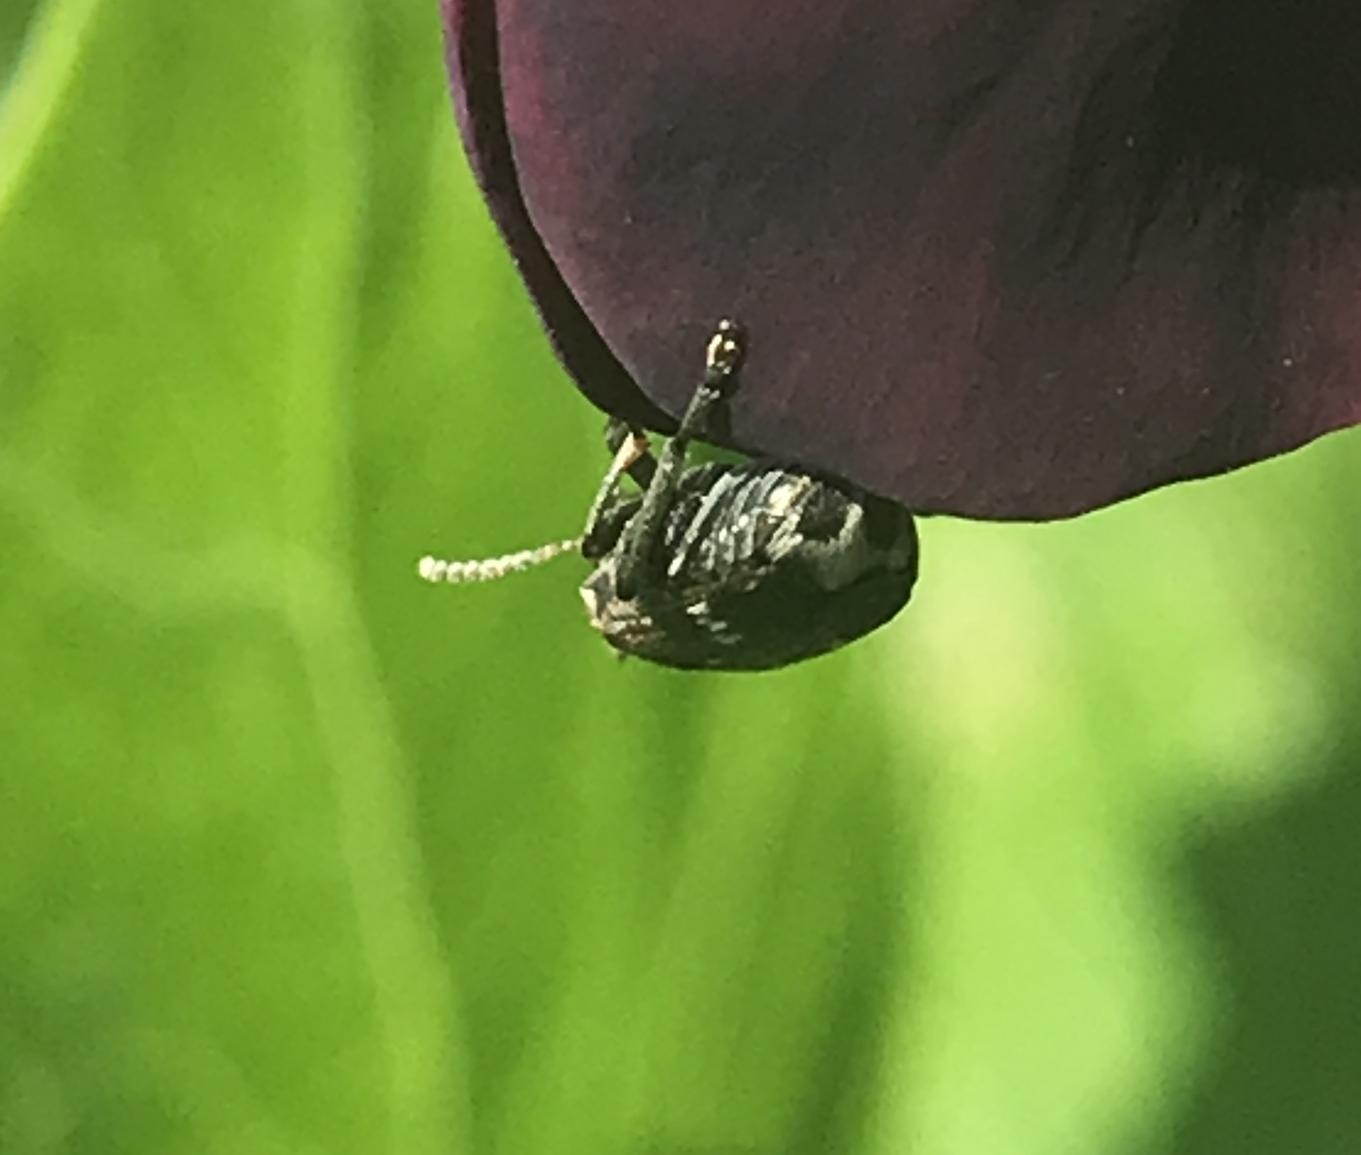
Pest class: pea_weevil